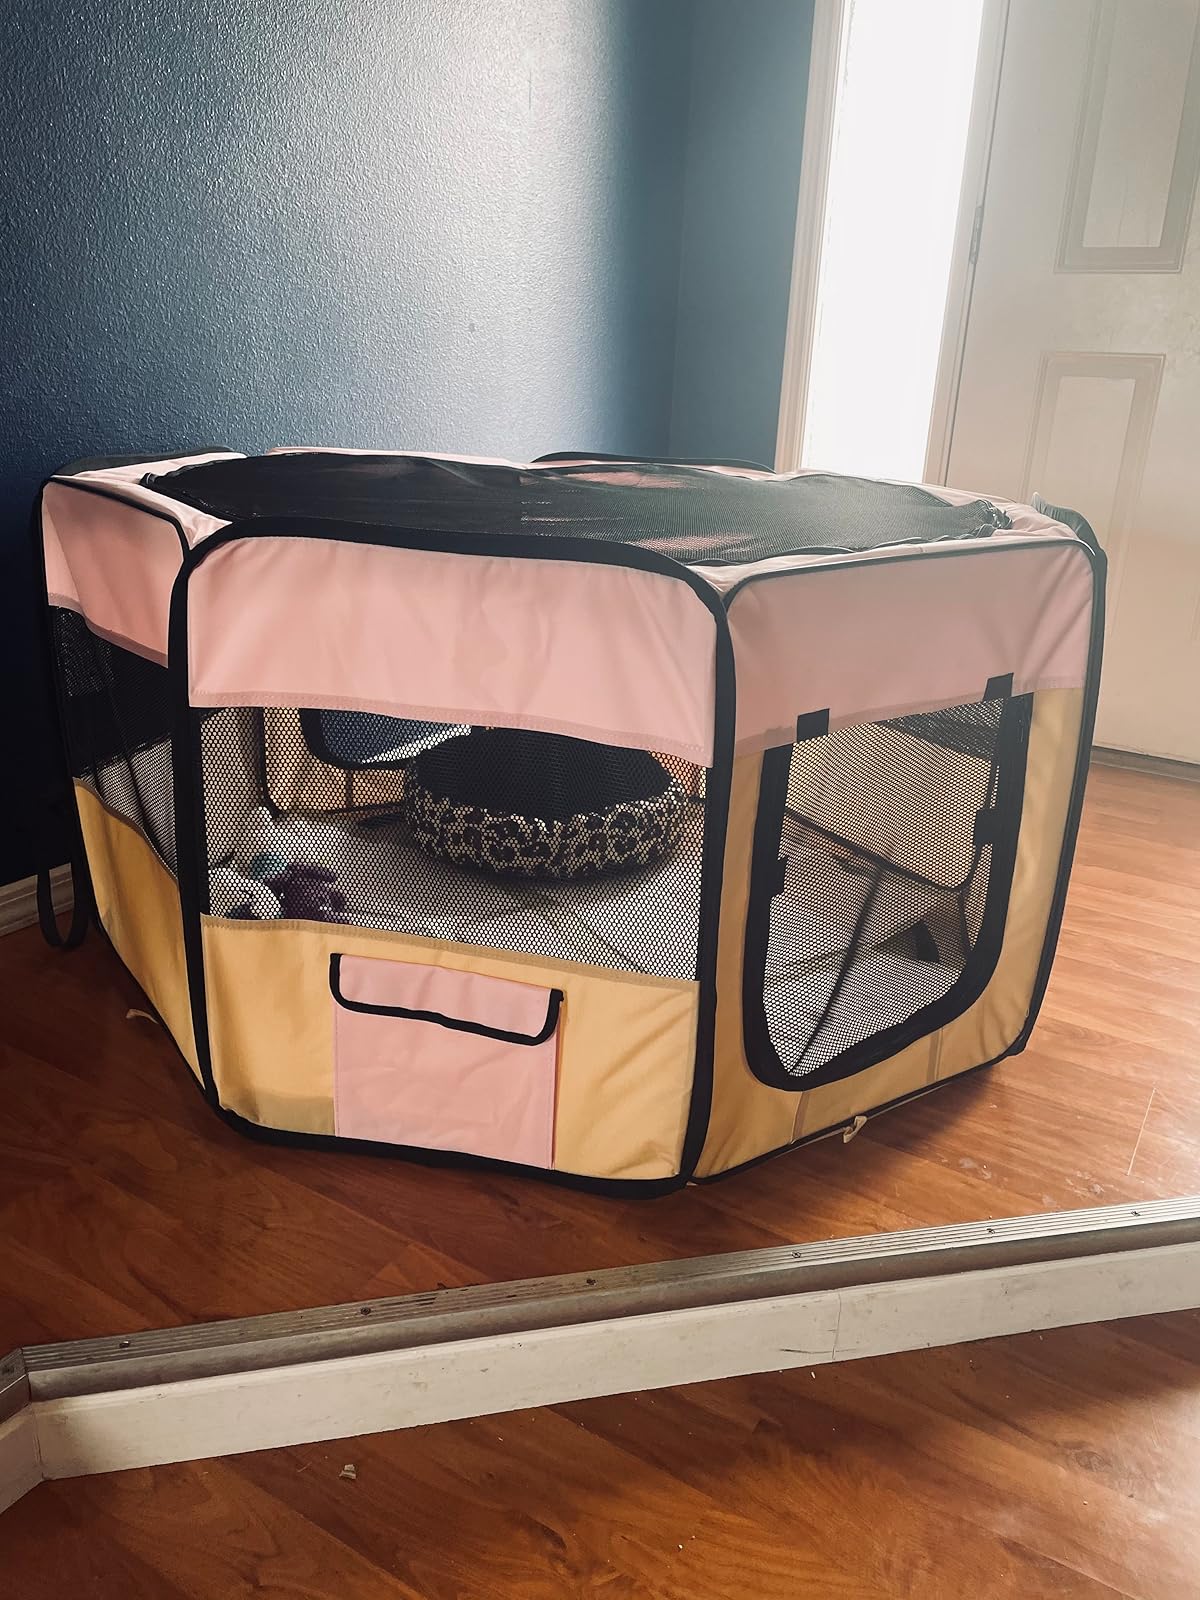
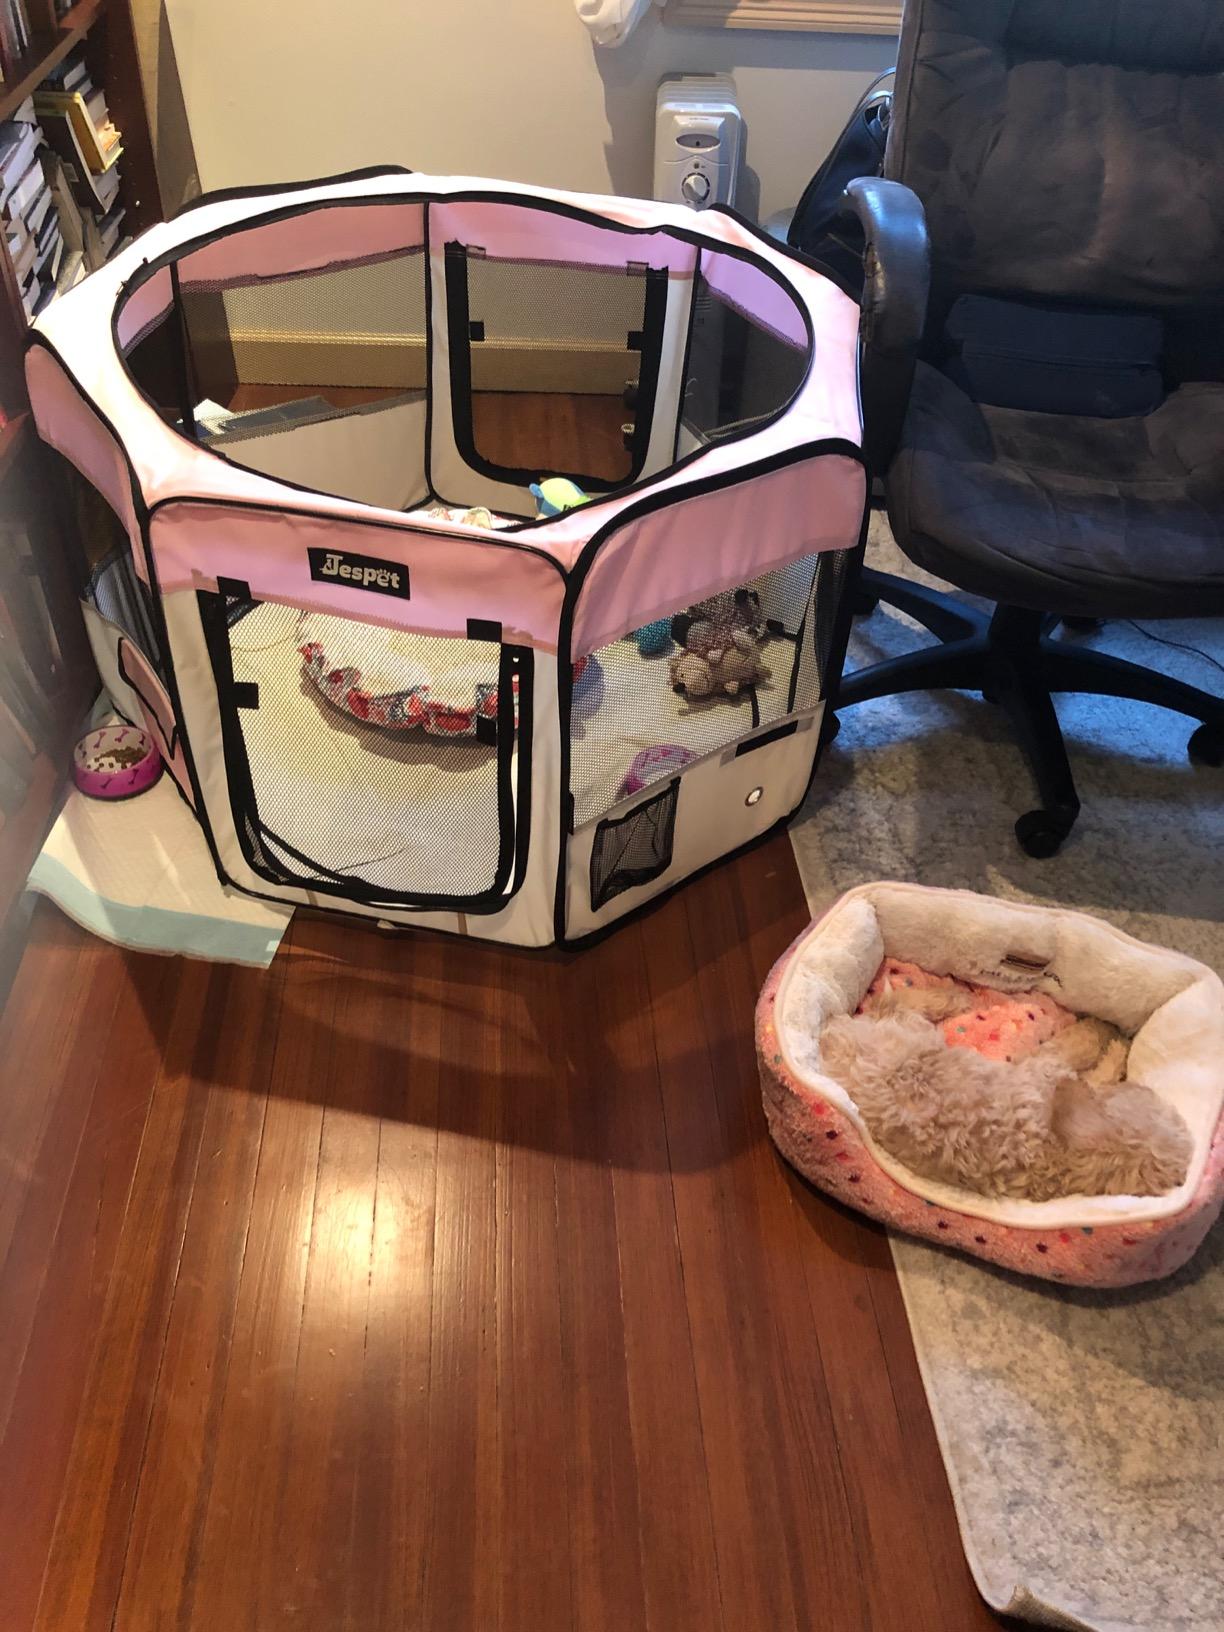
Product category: items_kennel
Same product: no